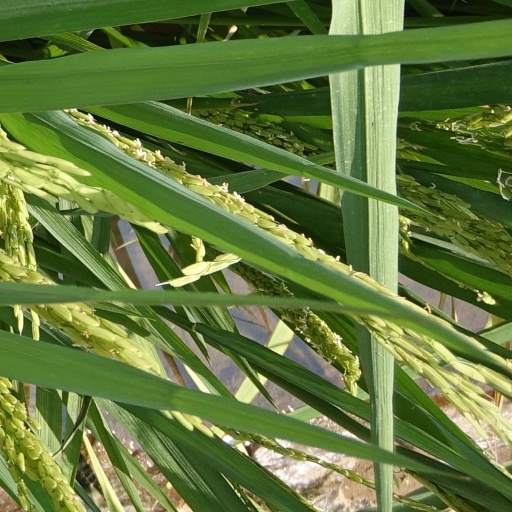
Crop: rice